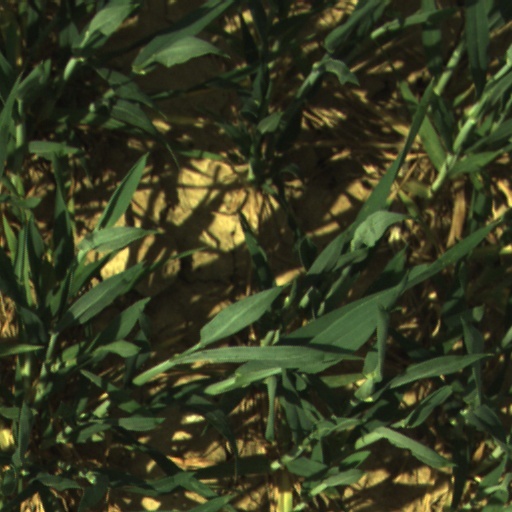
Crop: wheat